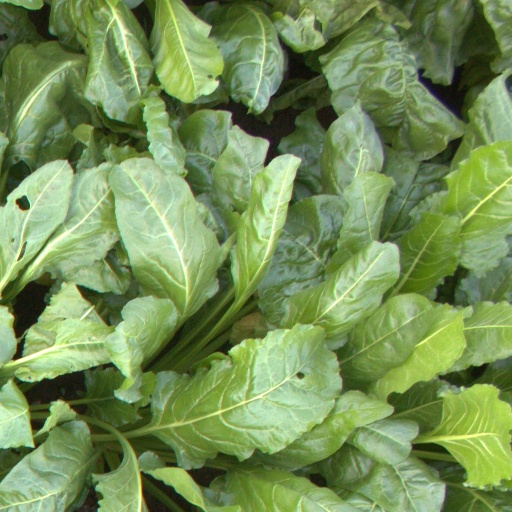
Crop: sugar beet